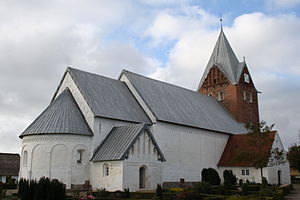
Husum-Ballum
Husum-Ballum er en landsby i Ballum Sogn, i Sønderjylland med 310 indbyggere. Husum-Ballum er beliggende på den nordlige del af Hjerpsted Bakkeø ved Vadehavet 12 kilometer vest for Bredebro og 26 kilometer nordvest for Tønder. Byen tilhører Tønder Kommune og er beliggende i Region Syddanmark. Landsbyen er beliggende øst for Bådsbøl-Ballum.